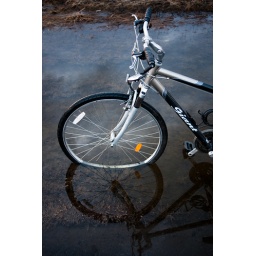
A bike in a field dreams of unconventionnal places